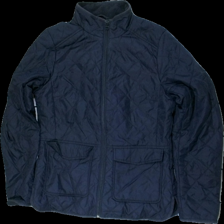
View: front
Type: Outerwear
Category: Ladies
Brand: Logg (H&M)
Colors: Blue
Material: 100% polyester
Cut: None
Size: 36
Season: Autumn
Price range: <50
Recommended usage: Export